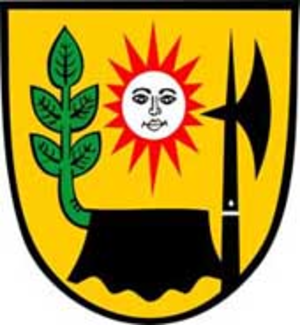
Oberbösa est une commune allemande de l'arrondissement de Kyffhäuser, Land de Thuringe.